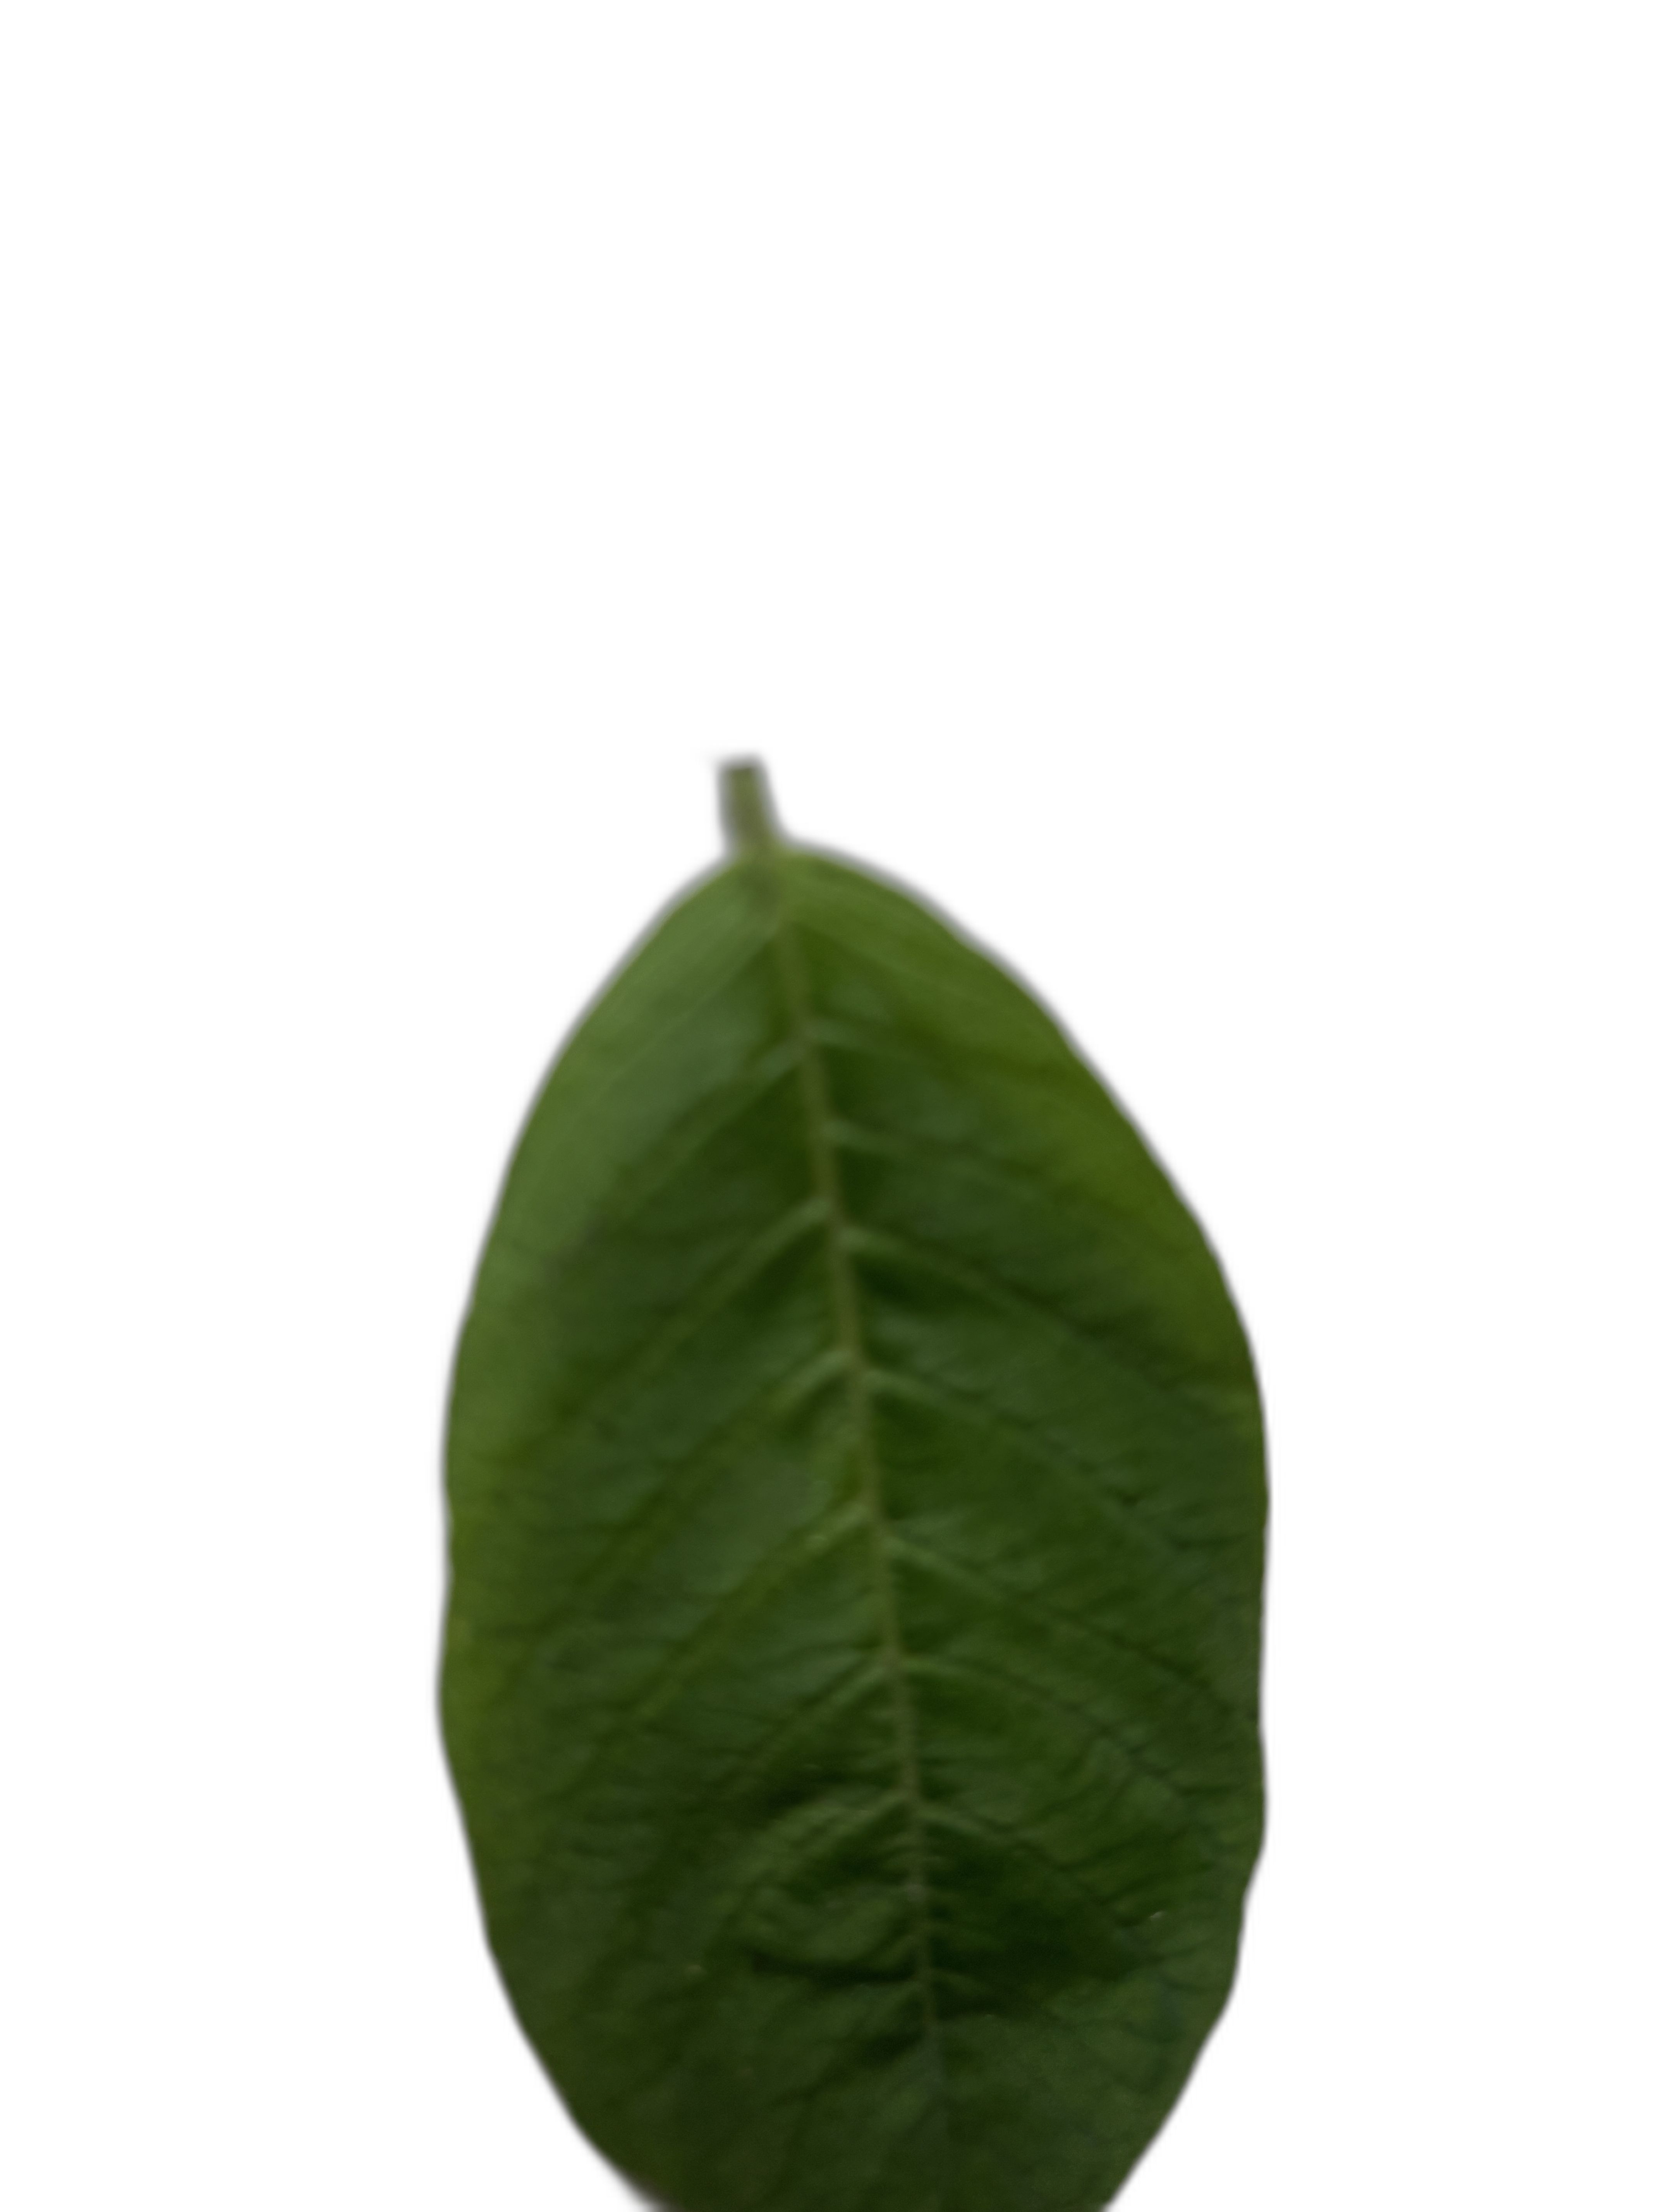
Plant part: leaf
Disease: Healthy